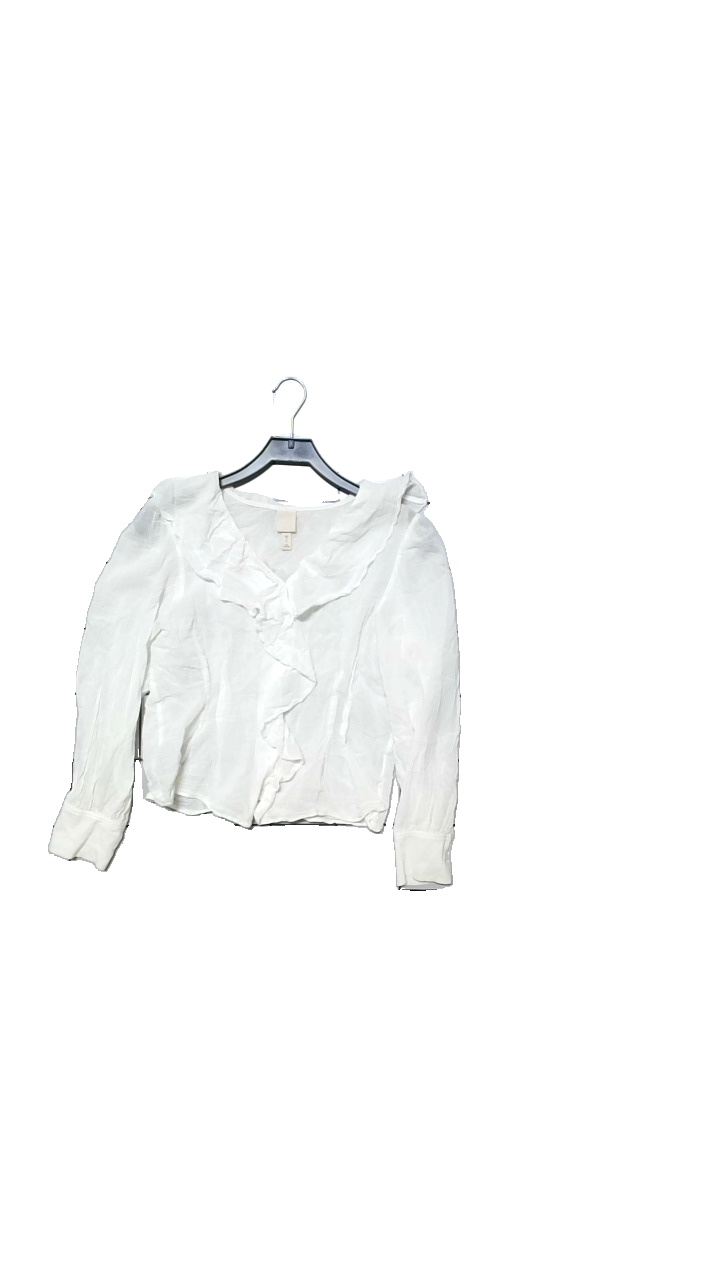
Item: Blouse (Ladies)
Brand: H&m
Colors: White
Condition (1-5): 5
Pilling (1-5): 5
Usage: Reuse
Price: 100-150